Domestic policy of the first Donald Trump administration

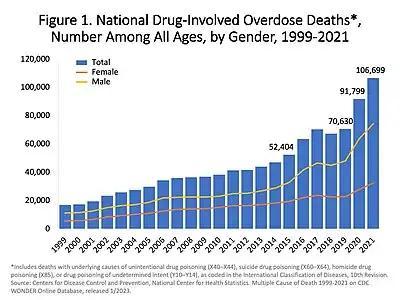
Drug overdoses in the U.S. 1999-2022

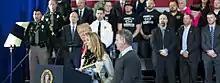
Trump at the 15th Annual Opioid Takeback Day

The 2010 Affordable Care Act (also known as "Obamacare" or the ACA) elicited major opposition from the Republican Party from its inception, and Trump called for a repeal of the law during the 2016 election campaign. On taking office, Trump promised to pass a healthcare bill that would cover everyone and result in better and less expensive insurance. Throughout his presidency, Trump repeatedly asserted that his administration and Republicans in Congress supported protections for individuals with preexisting conditions; however, fact-checkers noted the administration supported attempts both in Congress and in the courts to roll back the ACA (and its protections for preexisting conditions).